Vladimir Sidorin

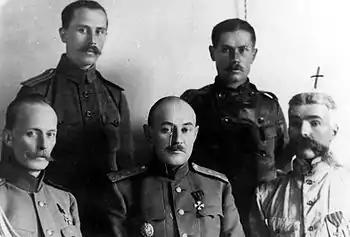
Don Army commanders for left to right : standing : Grigory Kislov and Vladimir Dobrynin. Sitting : Anatoliy Keltchevski, Vladimir Sidorin and Lieutenant-General Konstantin Mamontov. (The cross over Mamontov's head was drawn by the photographer after he died.)

Vladimir Ilyich Sidorin (3 February 1882 − 20 May 1943) was an officer in the Imperial Russian Army and Commander of the Don Army between February 1919 and April 1920 during the Russian Civil War.